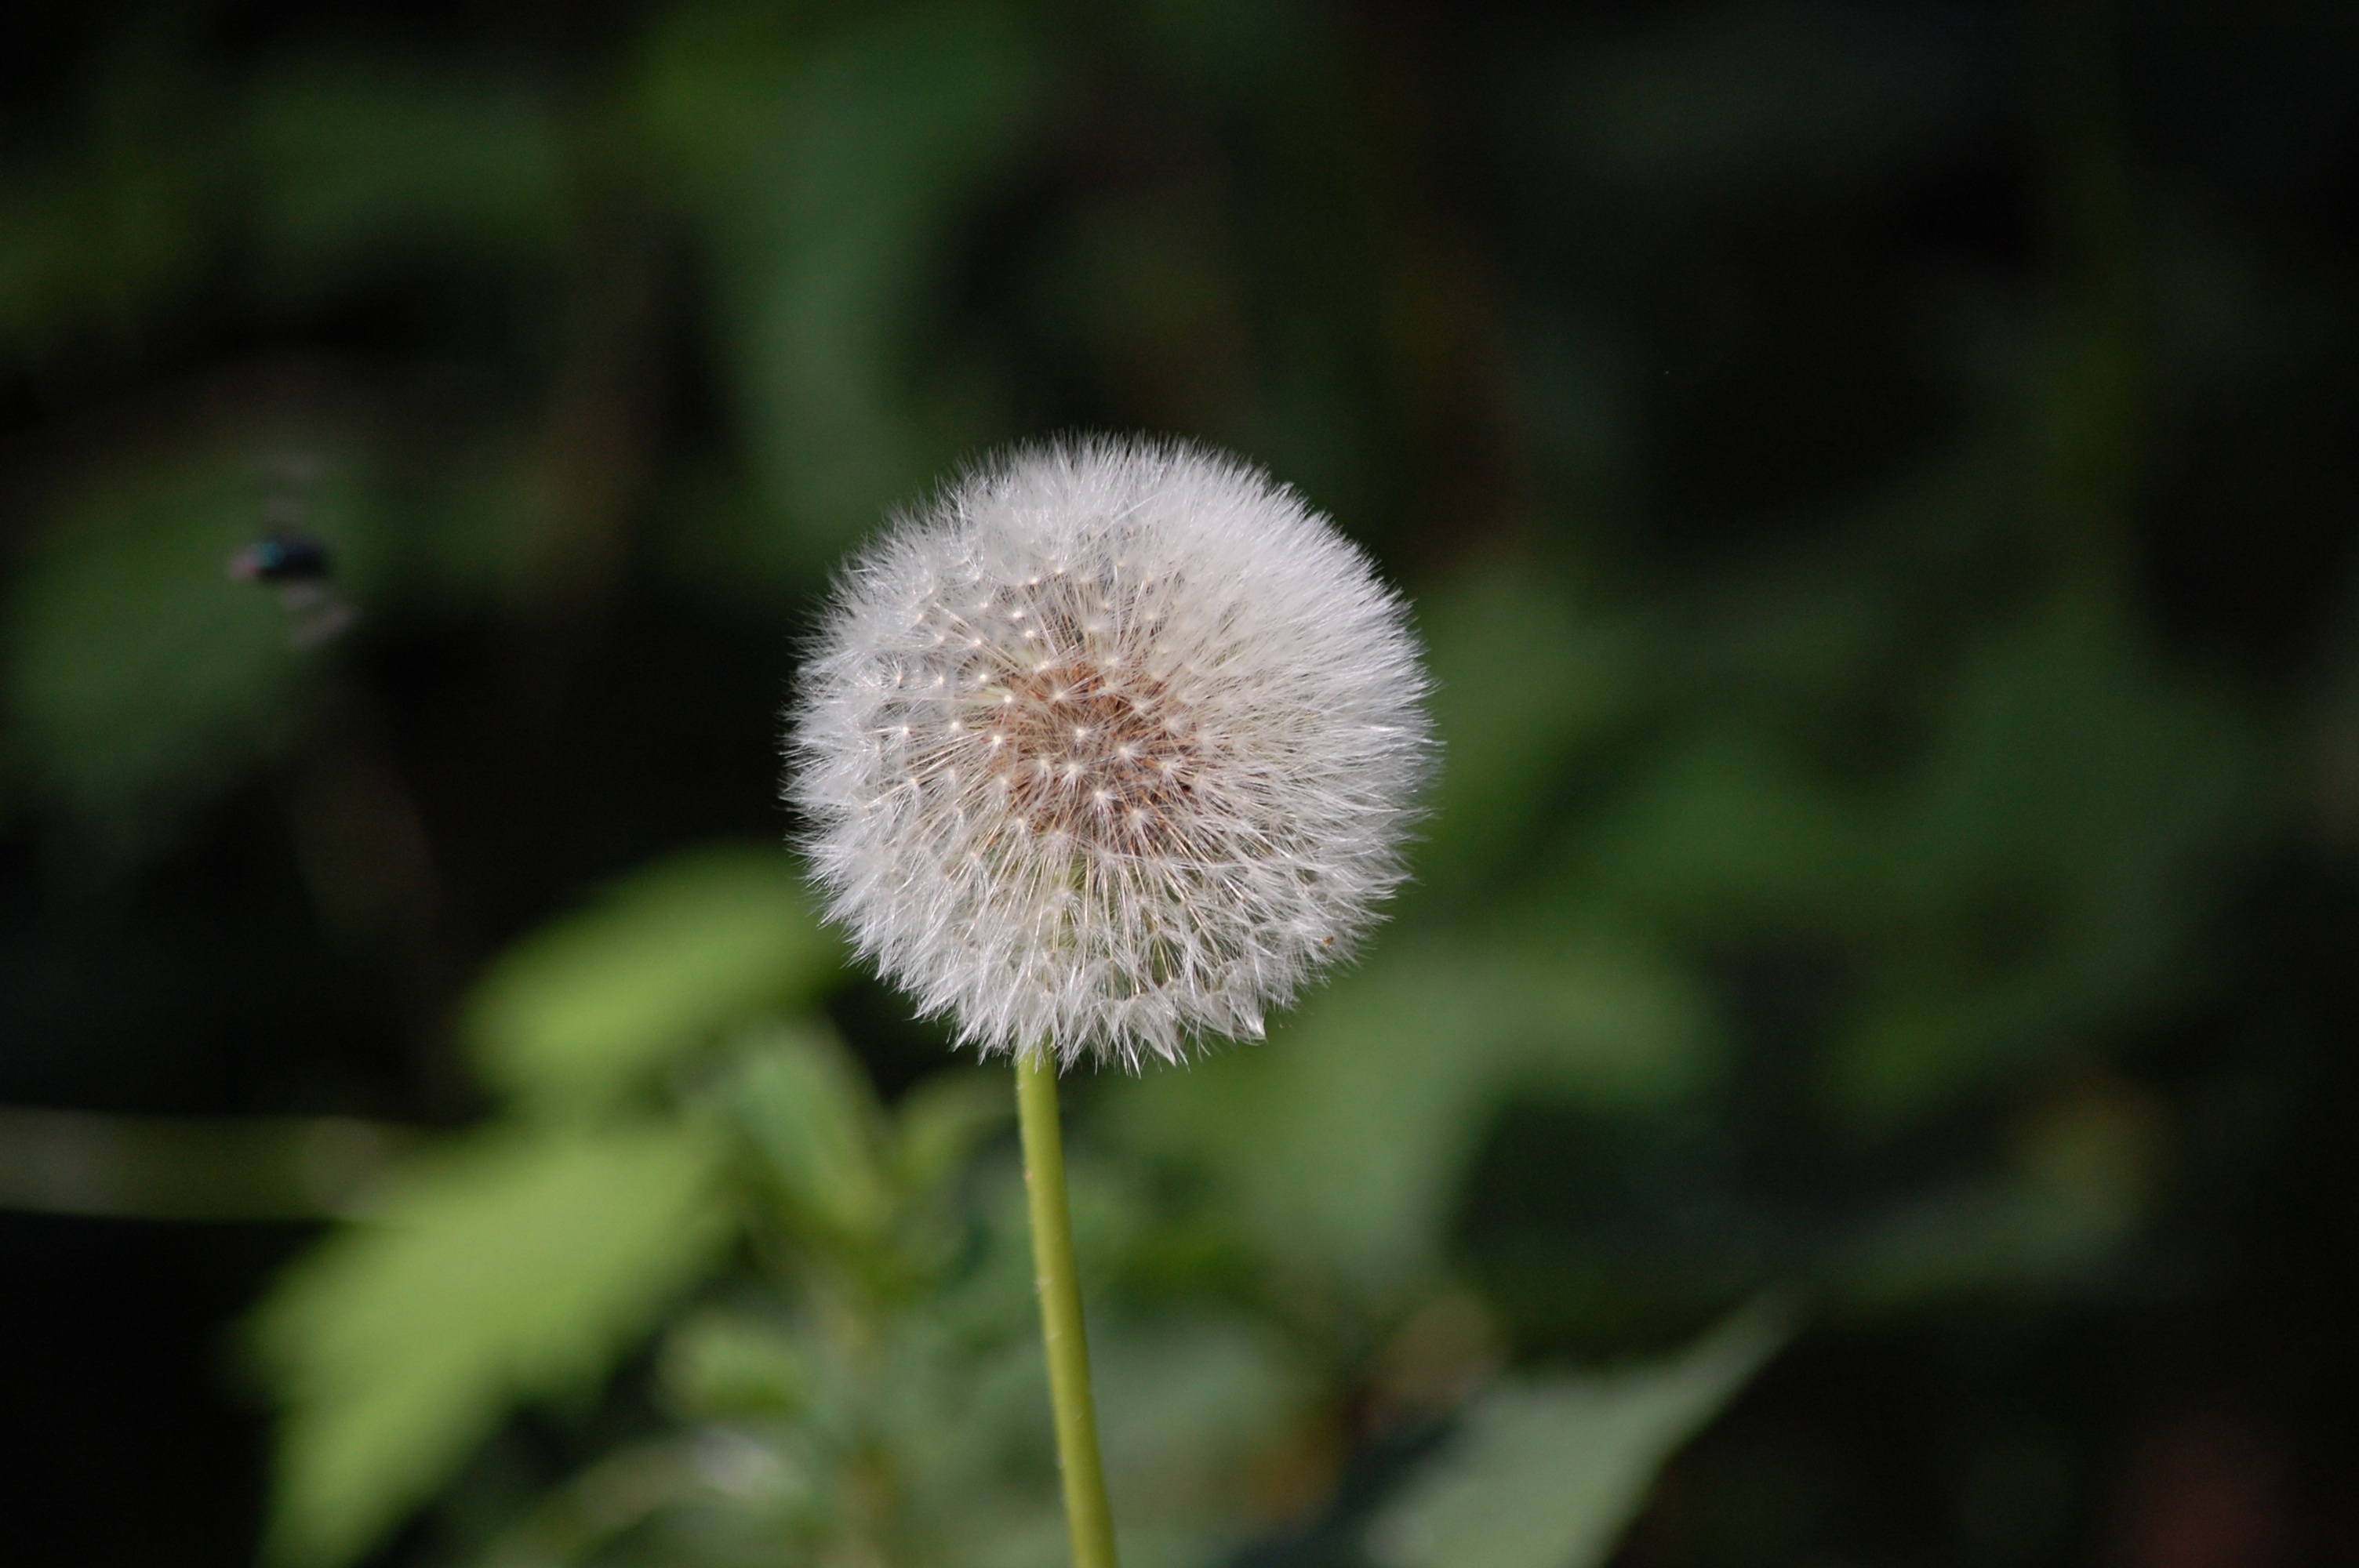
nature, grass, plant, dandelion, flower, spring, macro, flora, close up, cool image, fluff, cool photo, dark background, macro photography, plant stem